Sebastián de la Cuadra, 1st Marquess of Villarías

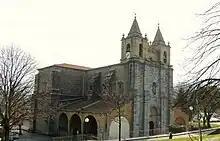
San Juan Bautista de Somorrostro

He also helped Agustín de Montiano y Luyando to obtain royal protection in 1738 for the foundation of the Royal Academy of History and initiated the procedures for the foundation of the Royal Academy of Fine Arts.